Chris Wright (basketball, born 1988)

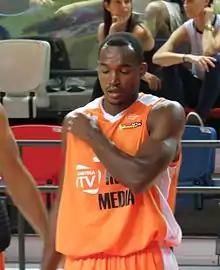
Wright with Maccabi Rishon LeZion in 2015

Chris Wright (born September 30, 1988) is an American former professional basketball player. He played college basketball for the University of Dayton. Previously, Wright played in the NBA for the Golden State Warriors and Milwaukee Bucks.